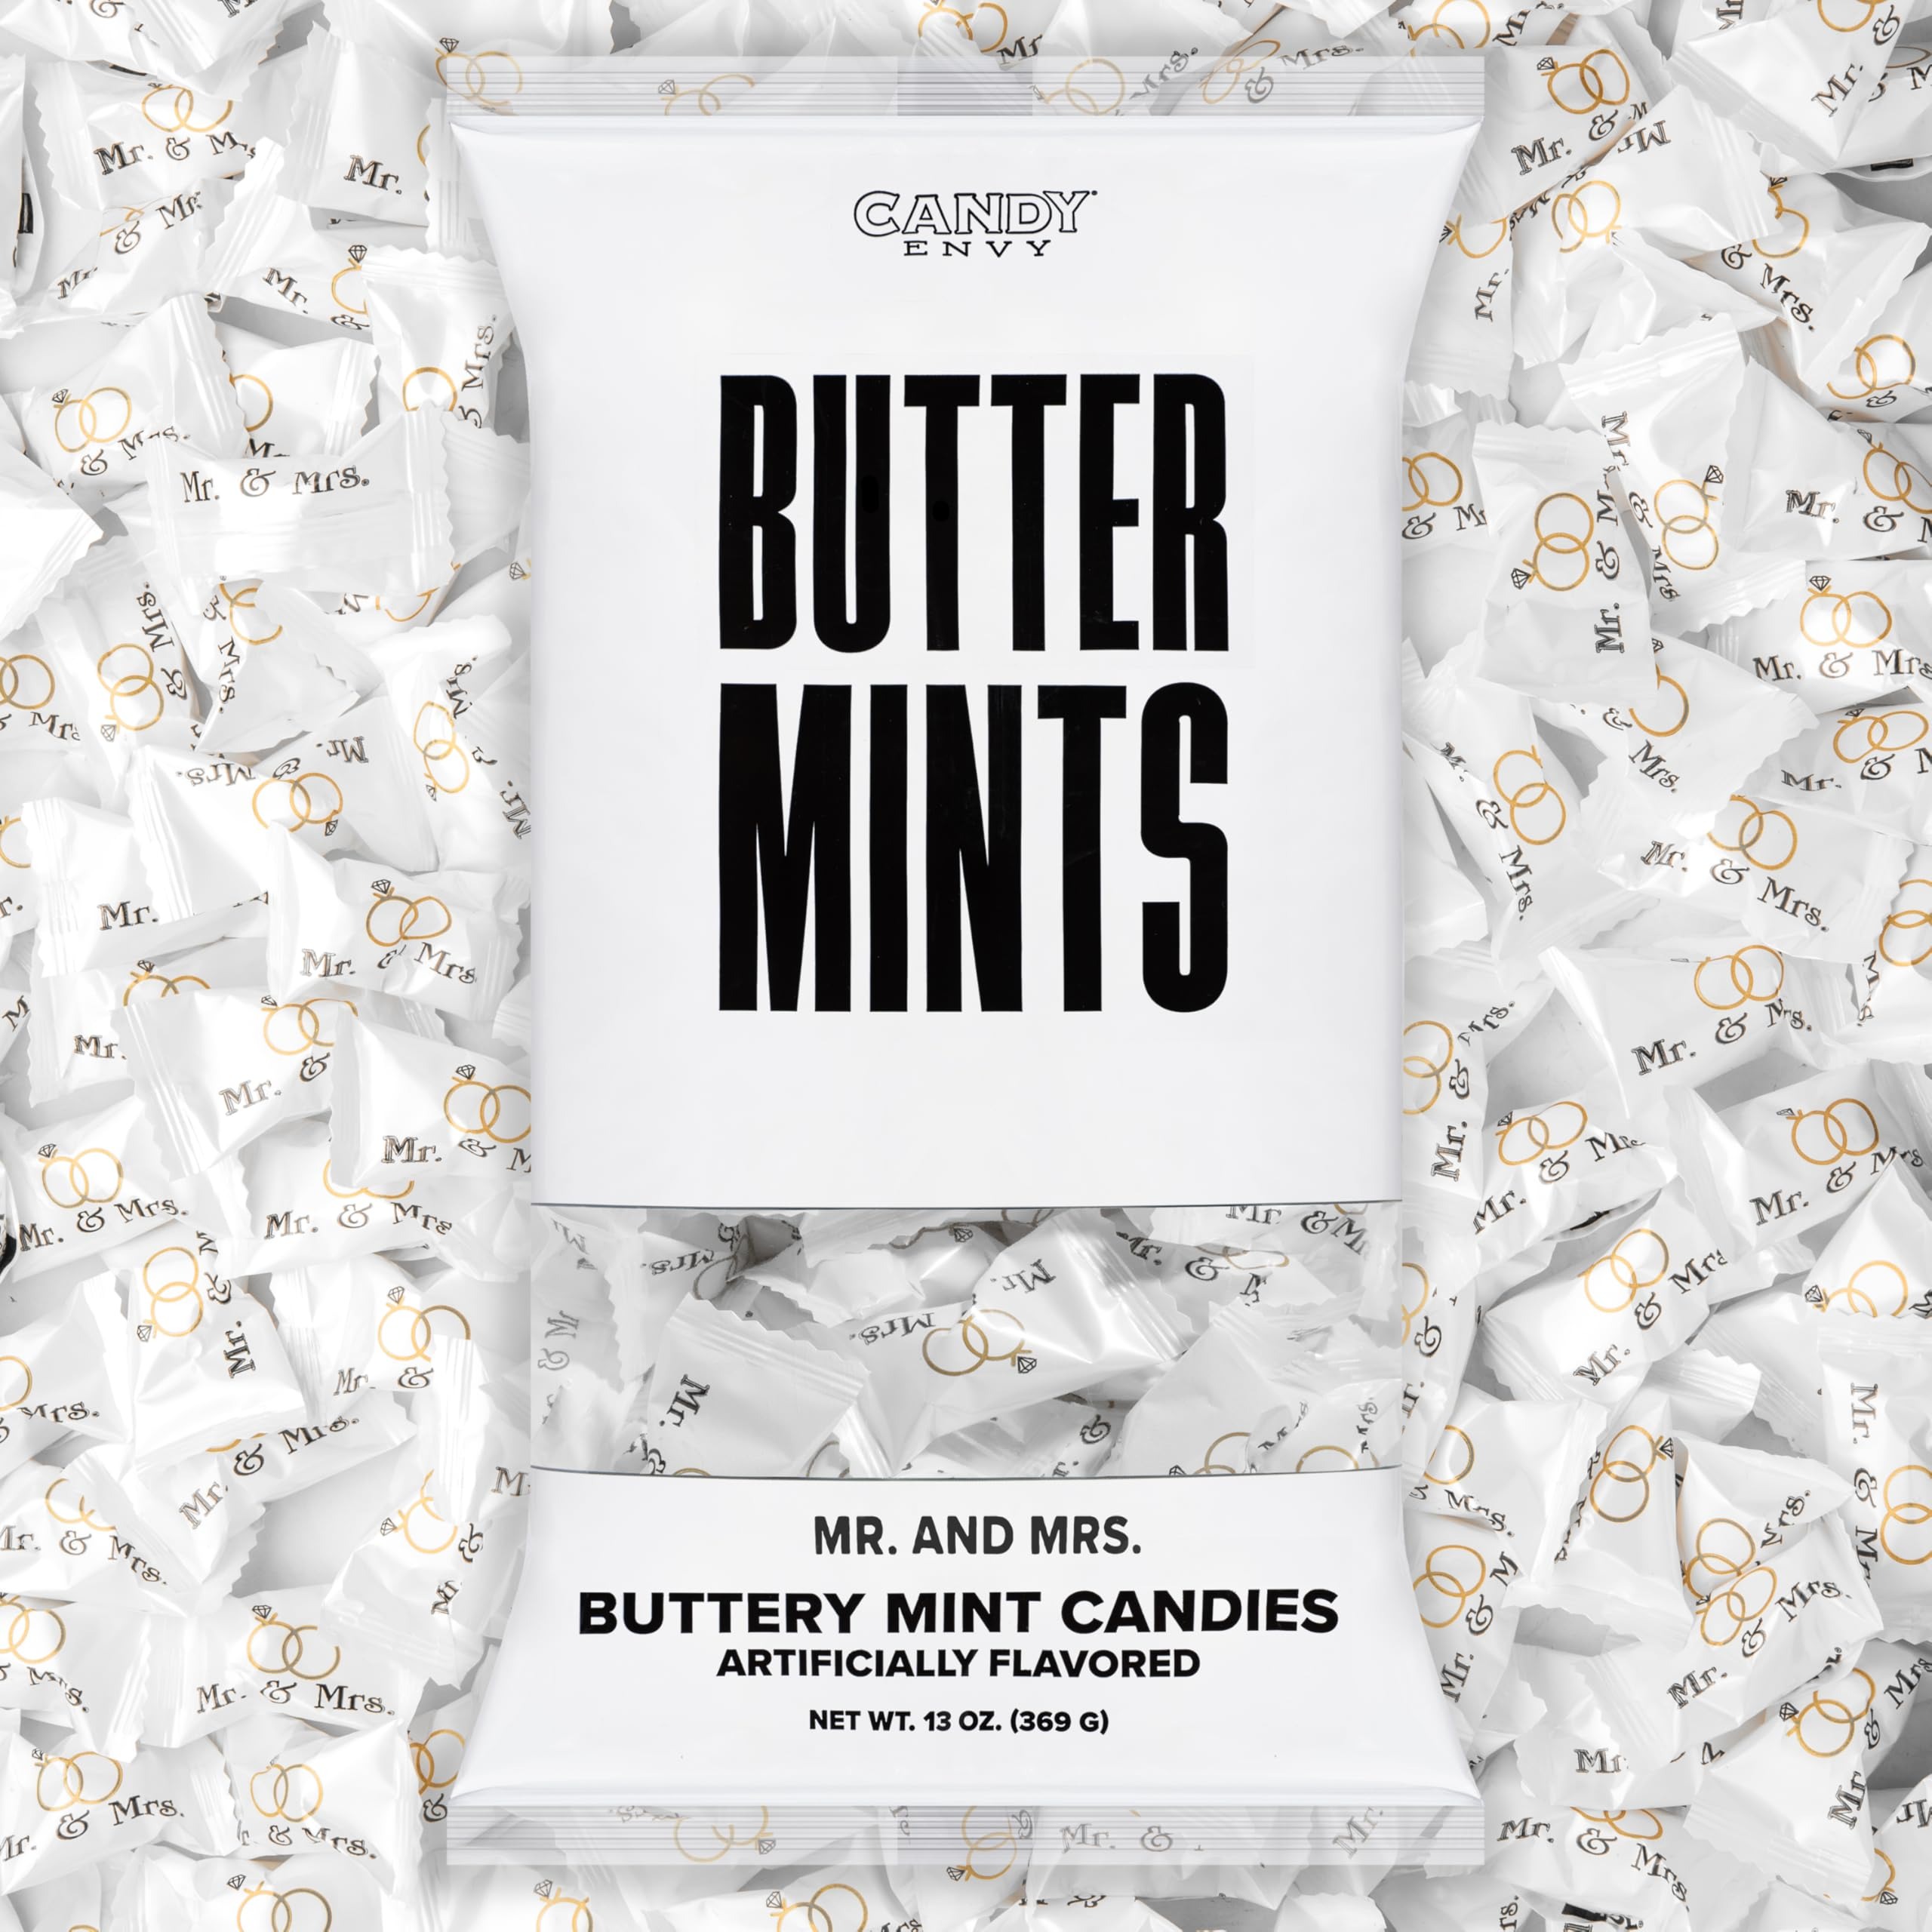
Item Name: Candy Envy - Mr. and Mrs. Buttermints - 13 oz. Bag - Approximately 100 Individually Wrapped Mints - Wedding Favors
Bullet Point 1: 13OZ. Bags with Approximately 100 Mints Individually Wrapped with Mr. and Mrs. on each wrapper.
Bullet Point 2: Candy Fact: Buttermints are also known as “Wedding Mints”, “Pillow Mints”, or “Dinner Mints”
Bullet Point 3: Look no further for the perfect melt in your mouth Buttermints!
Bullet Point 4: Perfect for an Engagement Party, Wedding, or just to celebrate your Marriage!
Bullet Point 5: Candy is supposed to be fun! If for any reason you are unsatisfied, let us know and we will take care of it right away!
Product Description: 13 oz. bag of soft buttermints, with the words "Mr. and Mrs." along with two wedding rings shown on the wrapper. Each bag contains approximately 100 mints.
Value: 13.0
Unit: Ounce

Price: 17.99